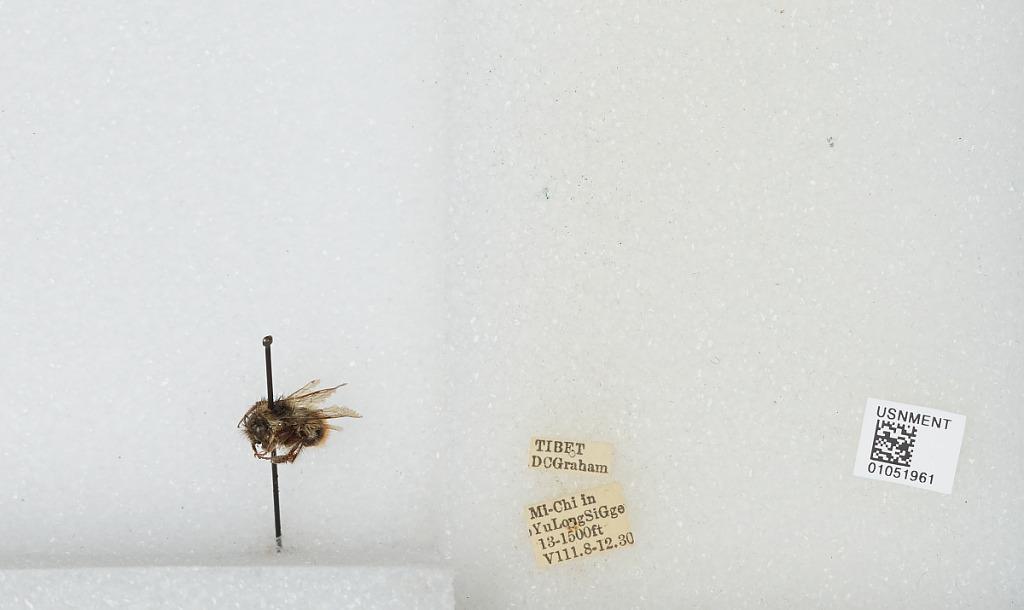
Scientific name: Bombus sp.
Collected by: D. Graham
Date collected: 1930-8-8
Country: China
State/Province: Tibet Autonomous Region
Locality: Mi-Chi in Yu Long Si Gge